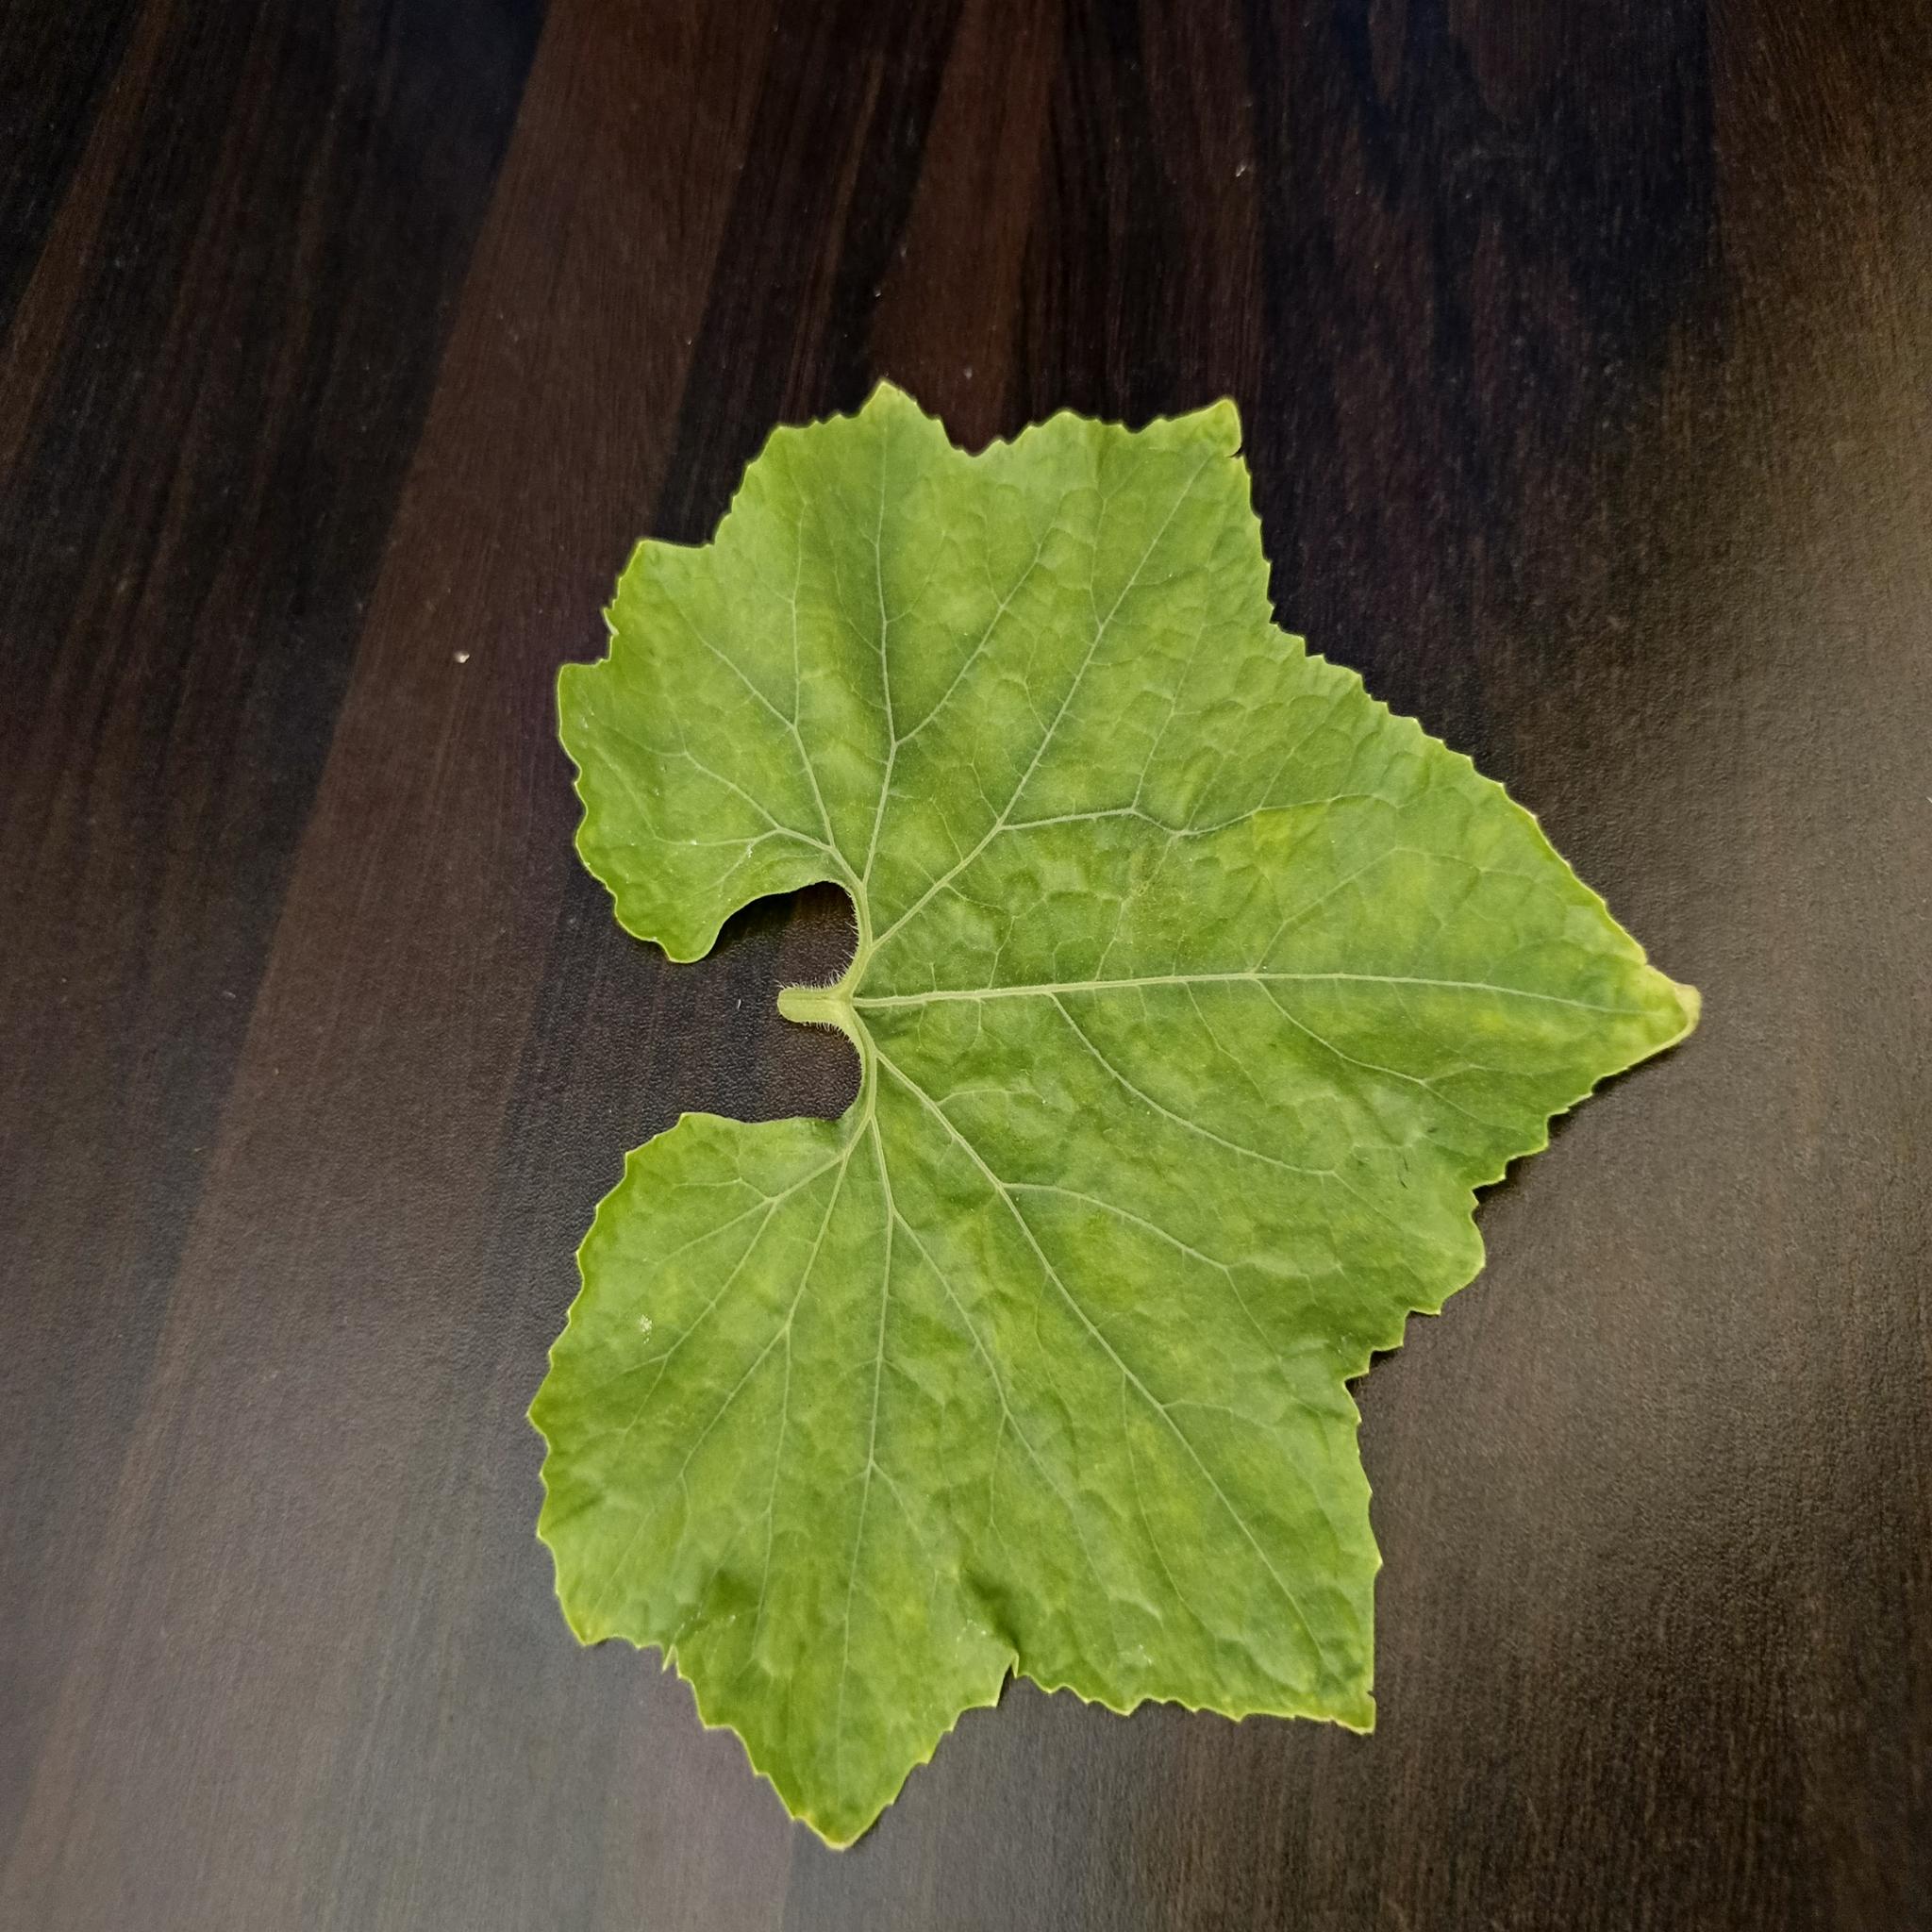
Label: Healthy